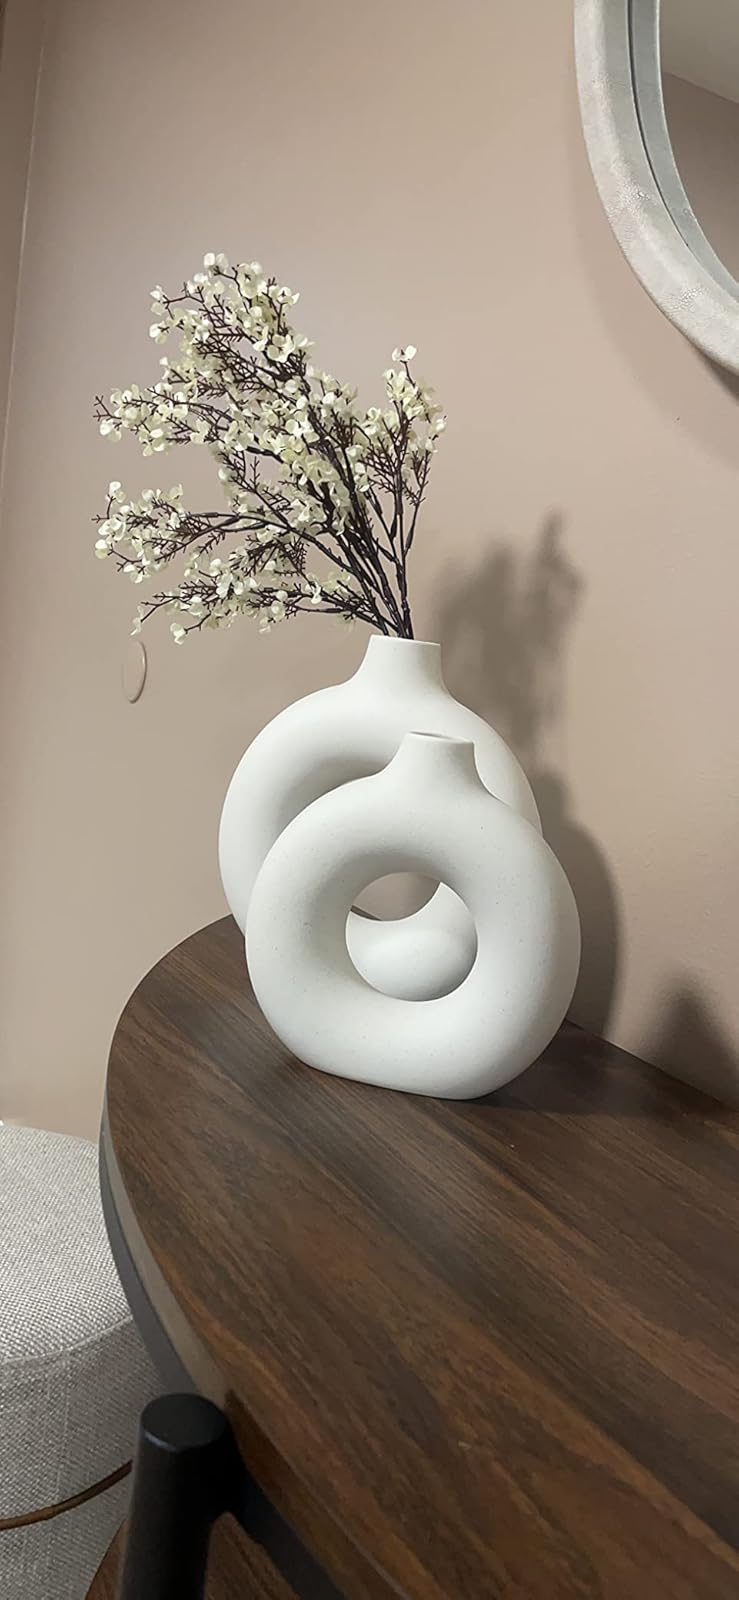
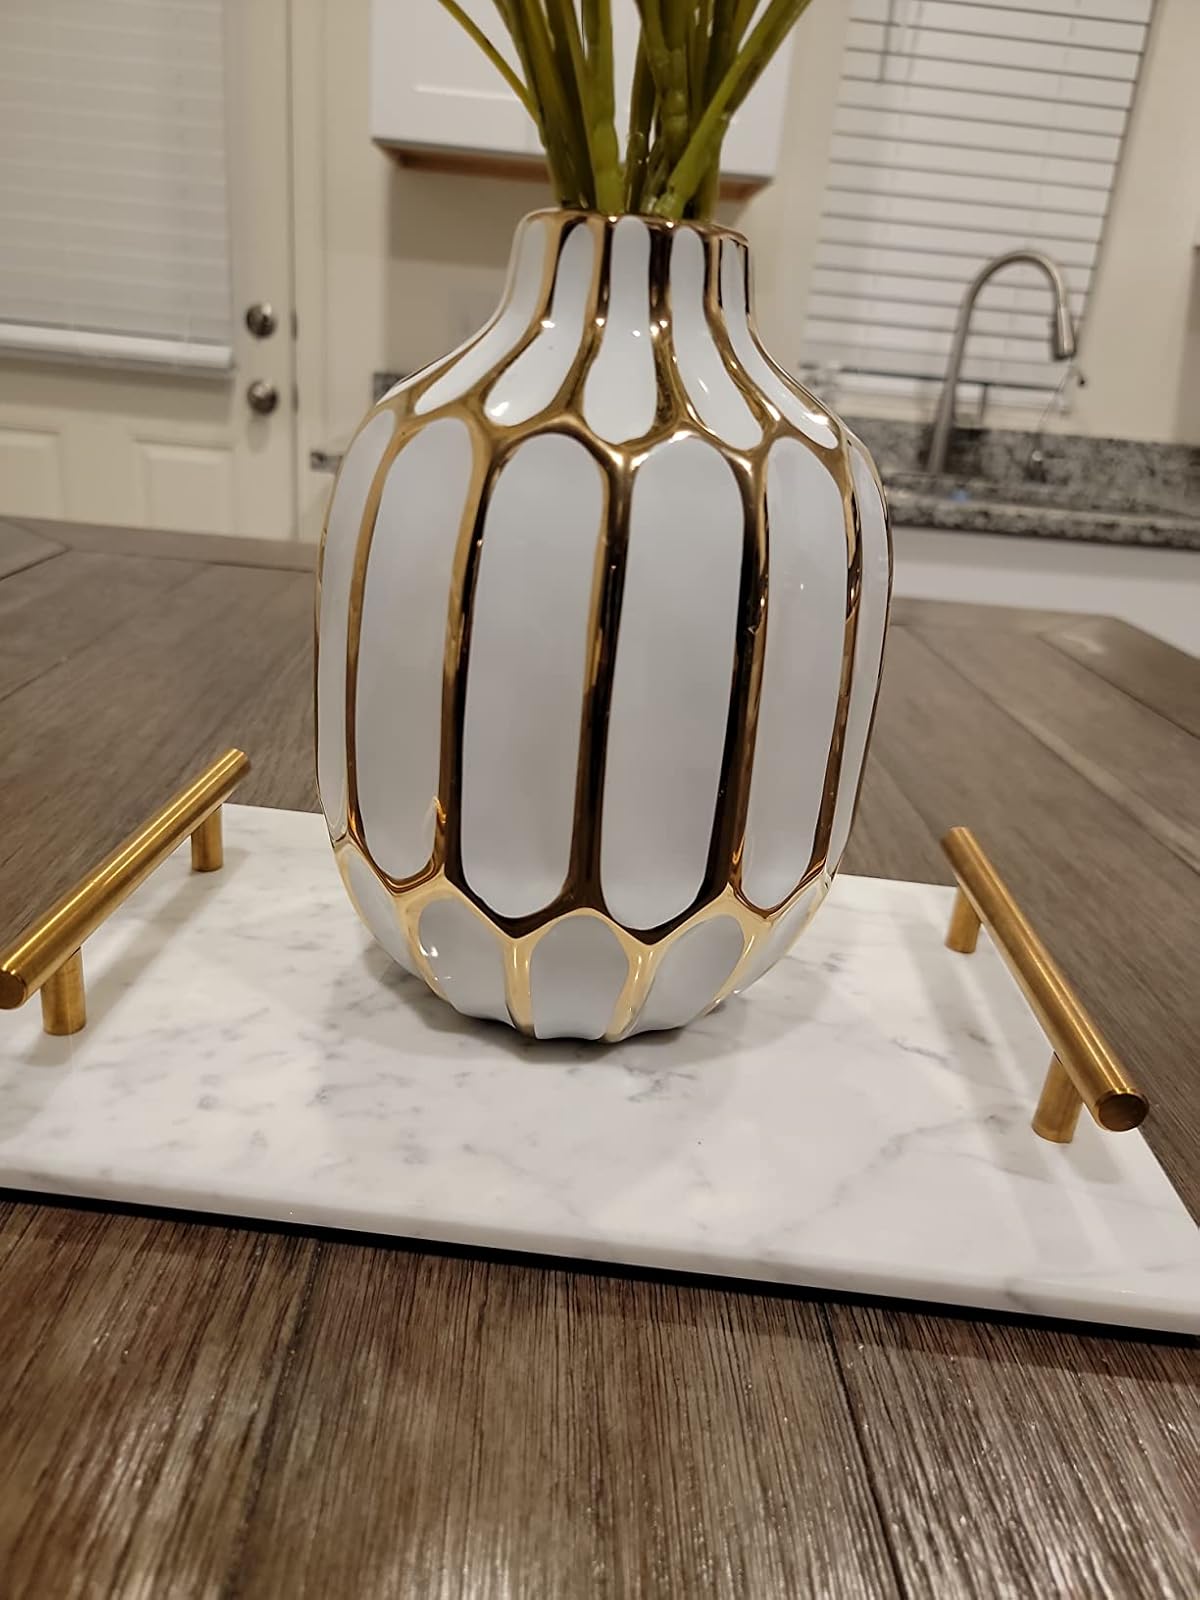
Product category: vase
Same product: no